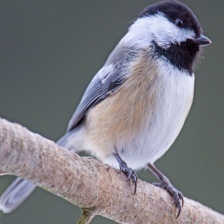
Species: BLACK-CAPPED CHICKADEE
Scientific name: POECILE ATRICAPILLUS
ImageNet parent category: chickadee